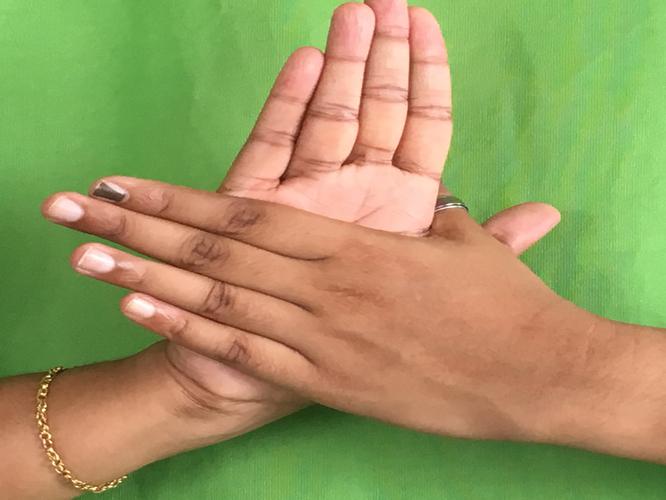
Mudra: Chakra
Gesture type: double_hand